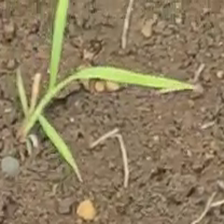
Weed species: Digitaria_SP_(Digitaria Sanguinalis )